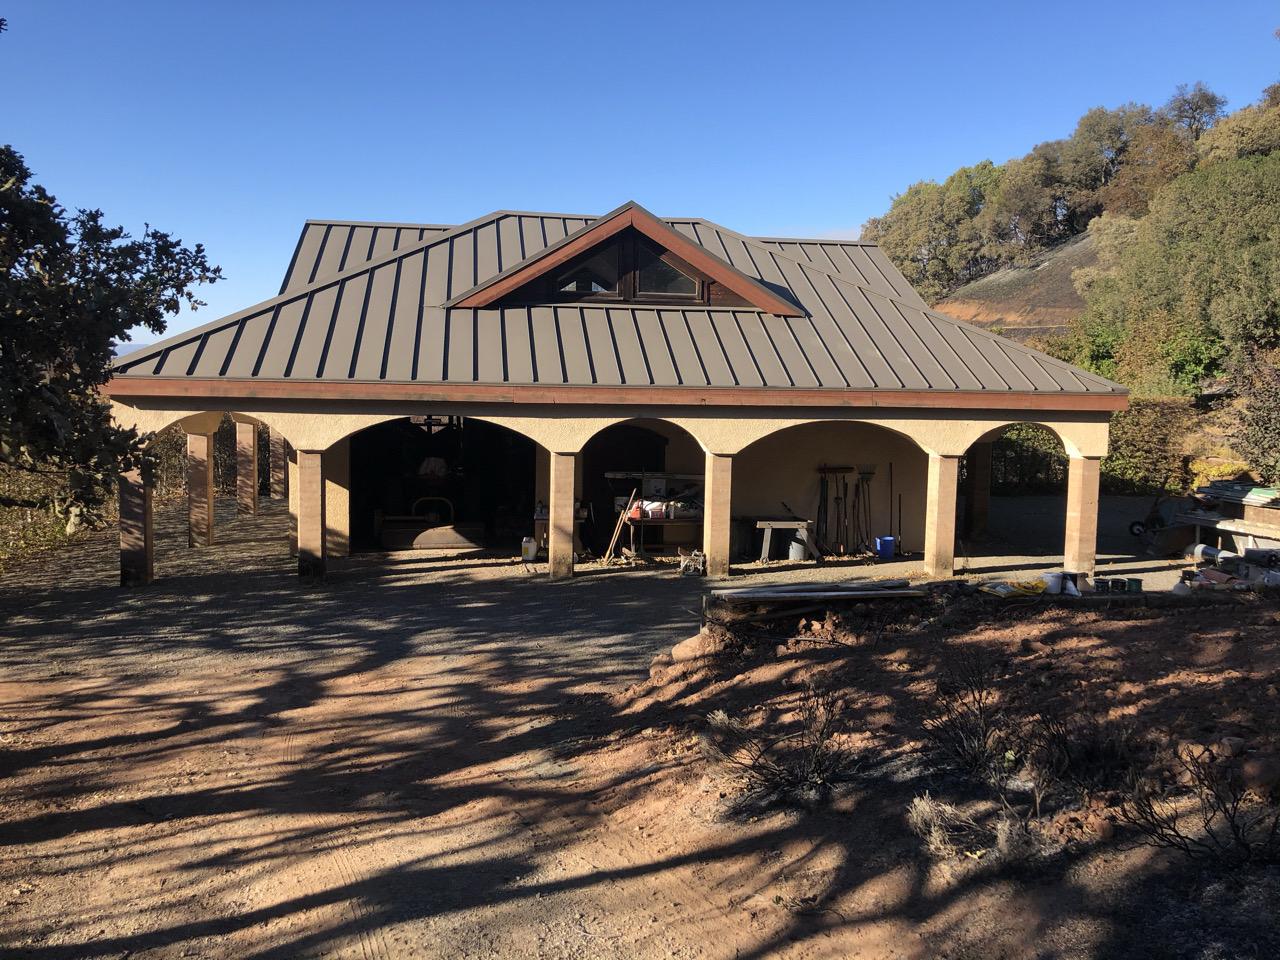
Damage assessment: affected